Front (oceanography)

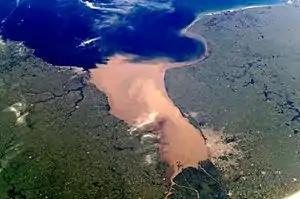
Surface estuarine front of the Río de la Plata estuary. The exact location of the color change, implying a change from fresh- to saltwater, depends on winds and currents. Photograph taken by NASA.

Some of the strongest fronts that can be found occur in estuaries. In these regions, the fresh river inflow meets the much more saline seawater, forming strong salinity gradients and leading to the formation of a salinity front. A large difference between most other ocean fronts is that estuarine fronts often occur on a smaller spatial scale, thereby allowing only a limited effect of Coriolis forcing and geostrophic motion. As these fronts are not in inertial balance, they need a constant source of energy to survive, explaining their relatively short lifetime. On the other hand, this also makes that these fronts can form relatively fast compared to larger fronts.